Immanuel Kant

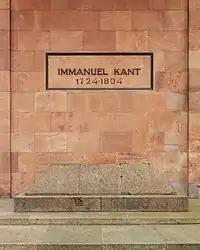
Kant's tomb in Kaliningrad, Russia

He also wrote a number of semi-popular essays on history, religion, politics, and other topics. These works were well received by Kant's contemporaries and confirmed his preeminent status in eighteenth-century philosophy. There were several journals devoted solely to defending and criticizing Kantian philosophy. Despite his success, philosophical trends were moving in another direction. Many of Kant's most important disciples and followers (including Karl Leonhard Reinhold, Jakob Sigismund Beck, and Johann Gottlieb Fichte) transformed the Kantian position. The progressive stages of revision of Kant's teachings marked the emergence of German idealism. In what was one of his final acts expounding a stance on philosophical questions, Kant opposed these developments and publicly denounced Fichte in an open letter in 1799.